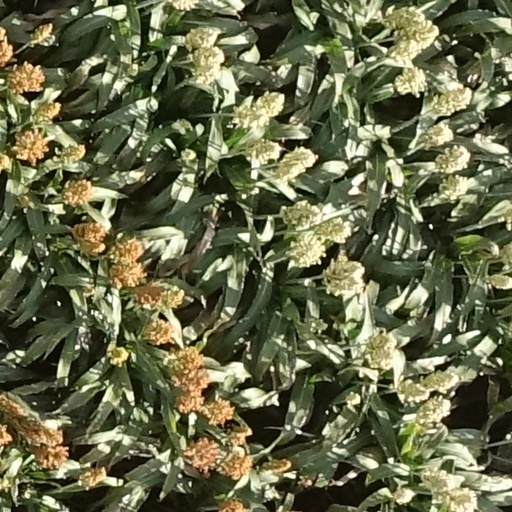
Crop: sorghum